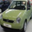
Label: automobile